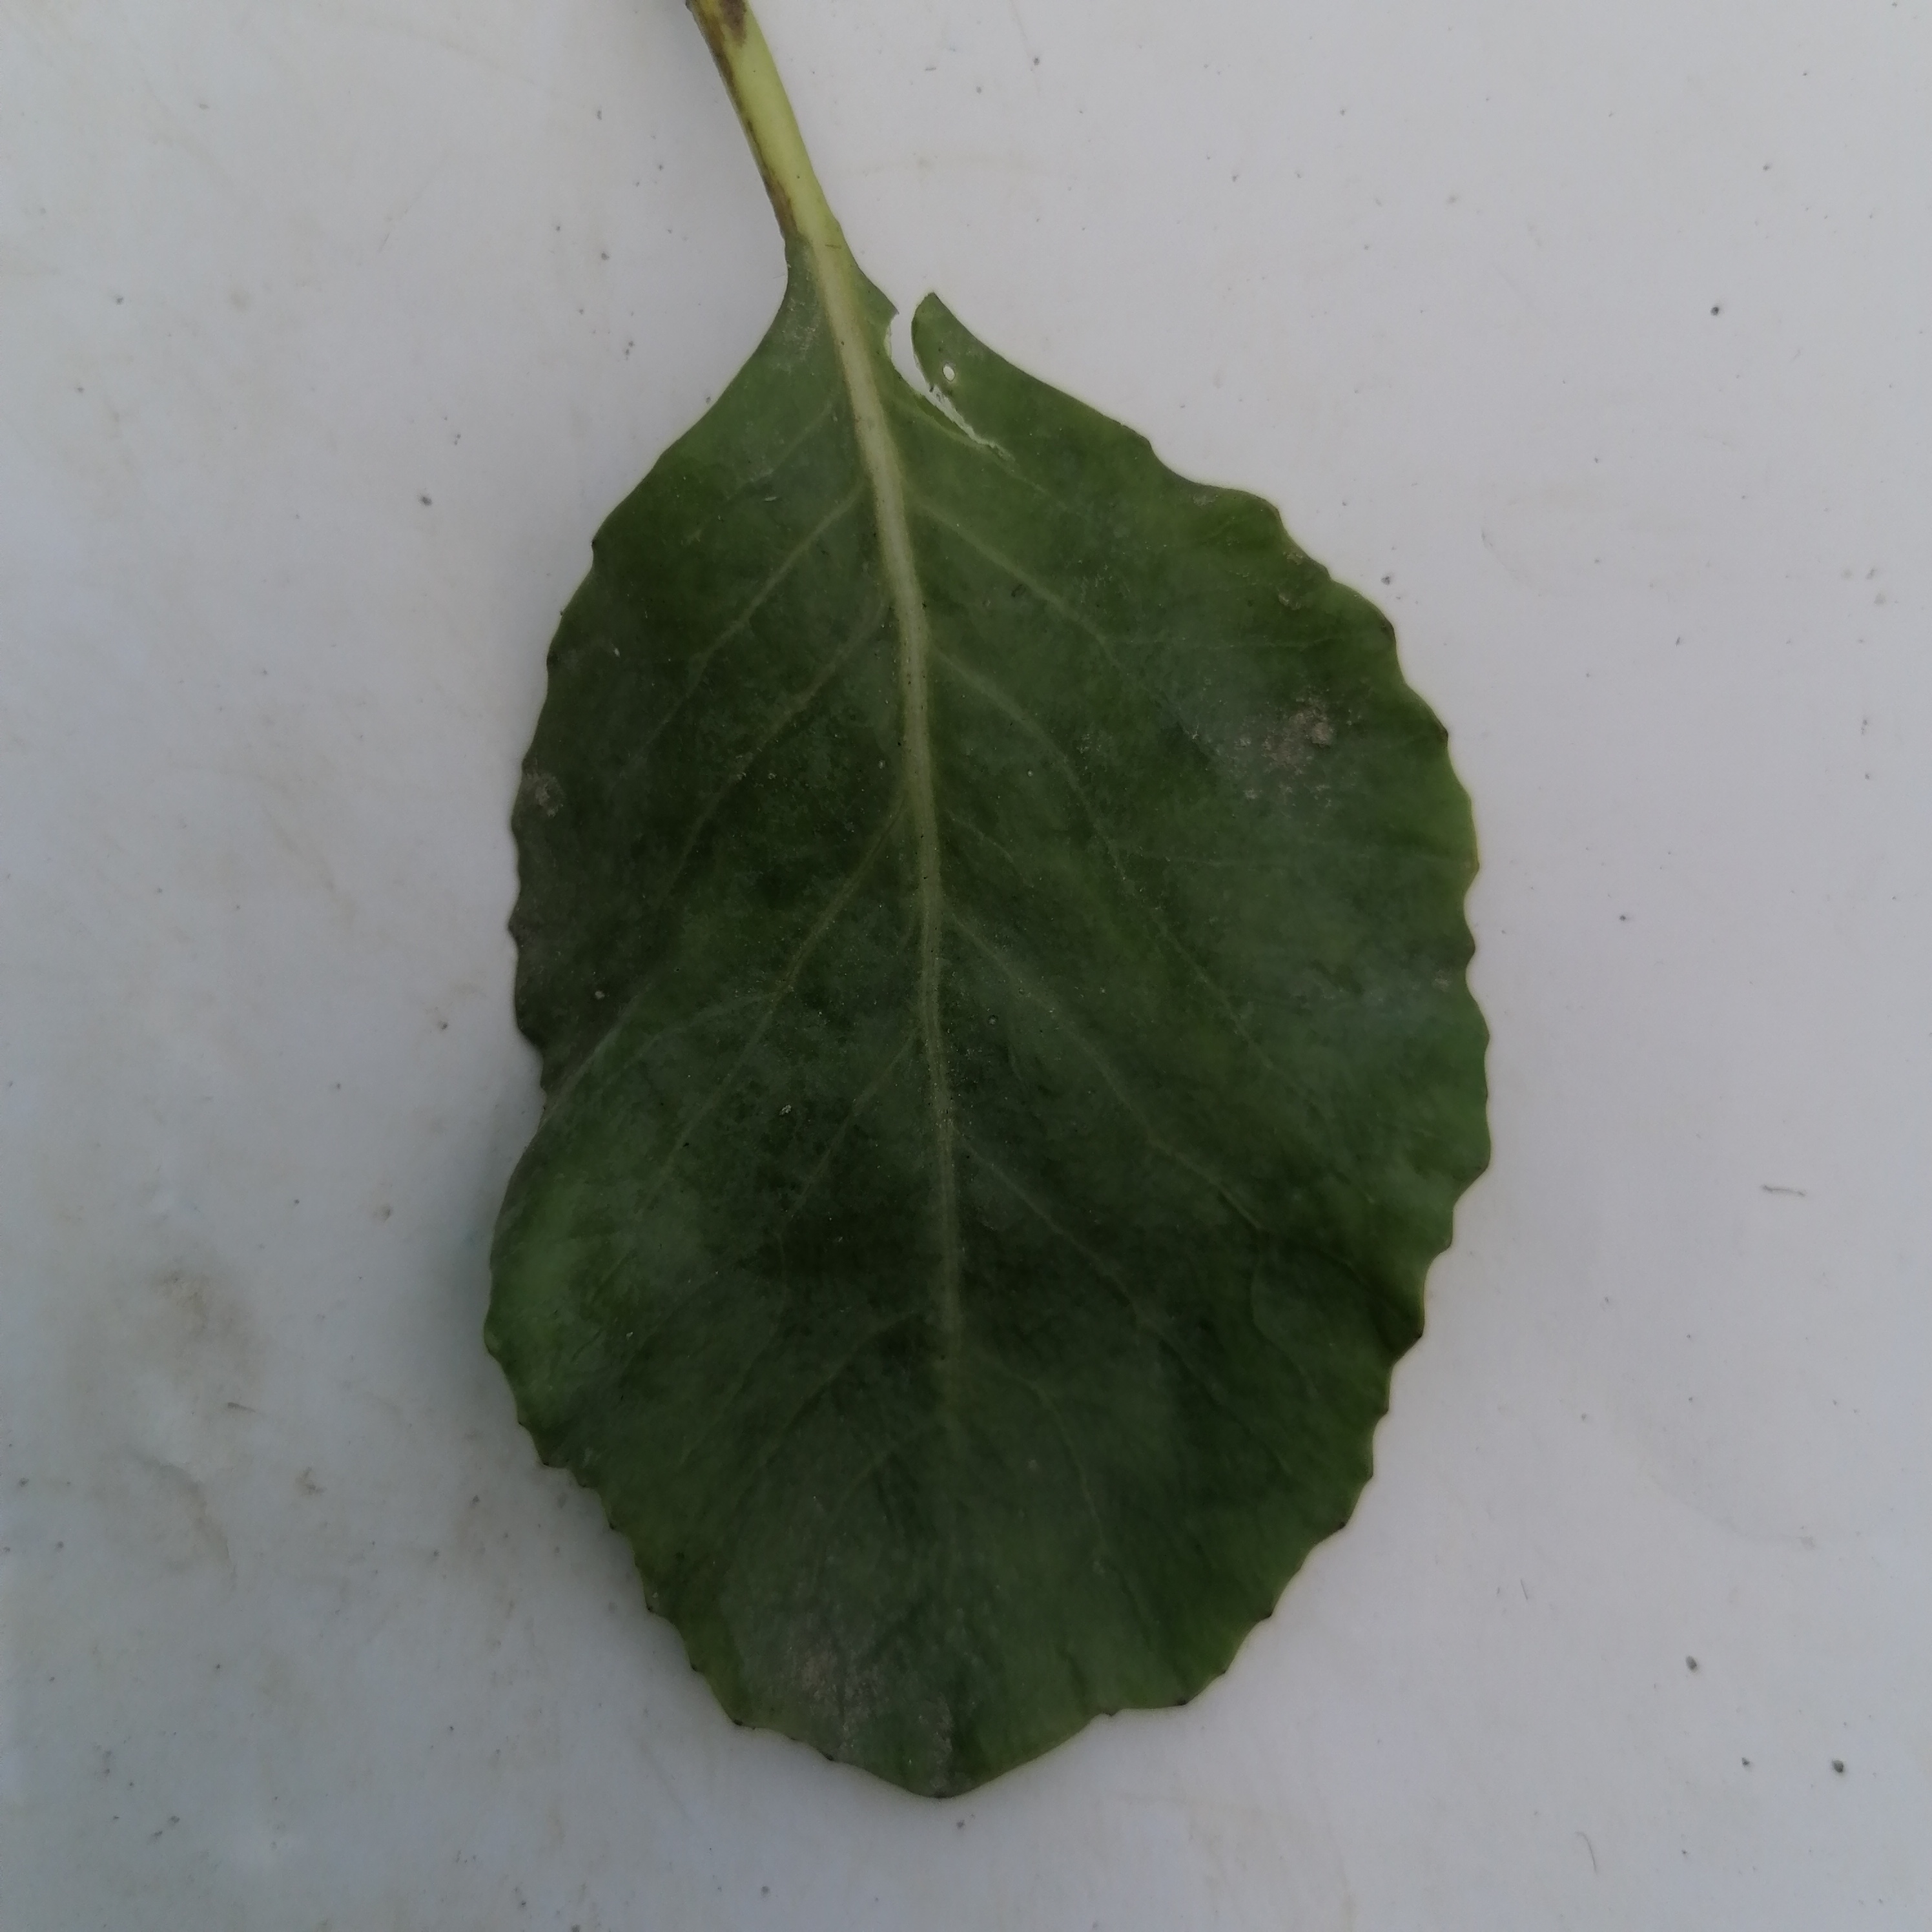
Label: Healthy